HM Prison Manchester

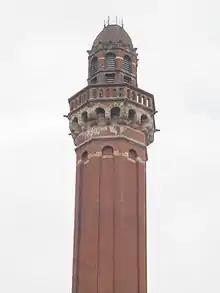
Strangeways ventilation tower

Construction of the Grade II listed prison was completed in 1869, to replace the New Bailey Prison in Salford, which closed in 1868. The prison, designed by Alfred Waterhouse in 1862 with input from Joshua Jebb, cost £170,000 and had a capacity of 1,000 inmates. Its tall ventilation tower (often mistaken for a watchtower) has become a local landmark. The prison's walls, which are rumoured to be thick, are said to be impenetrable from either inside or out.